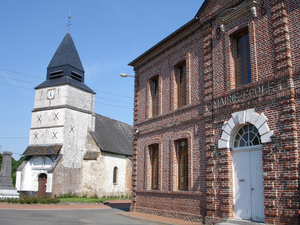
L'église Saint-Martin et la mairie-école de Tortefontaine.
Tortefontaine est une commune française située dans le département du Pas-de-Calais en région Hauts-de-France.